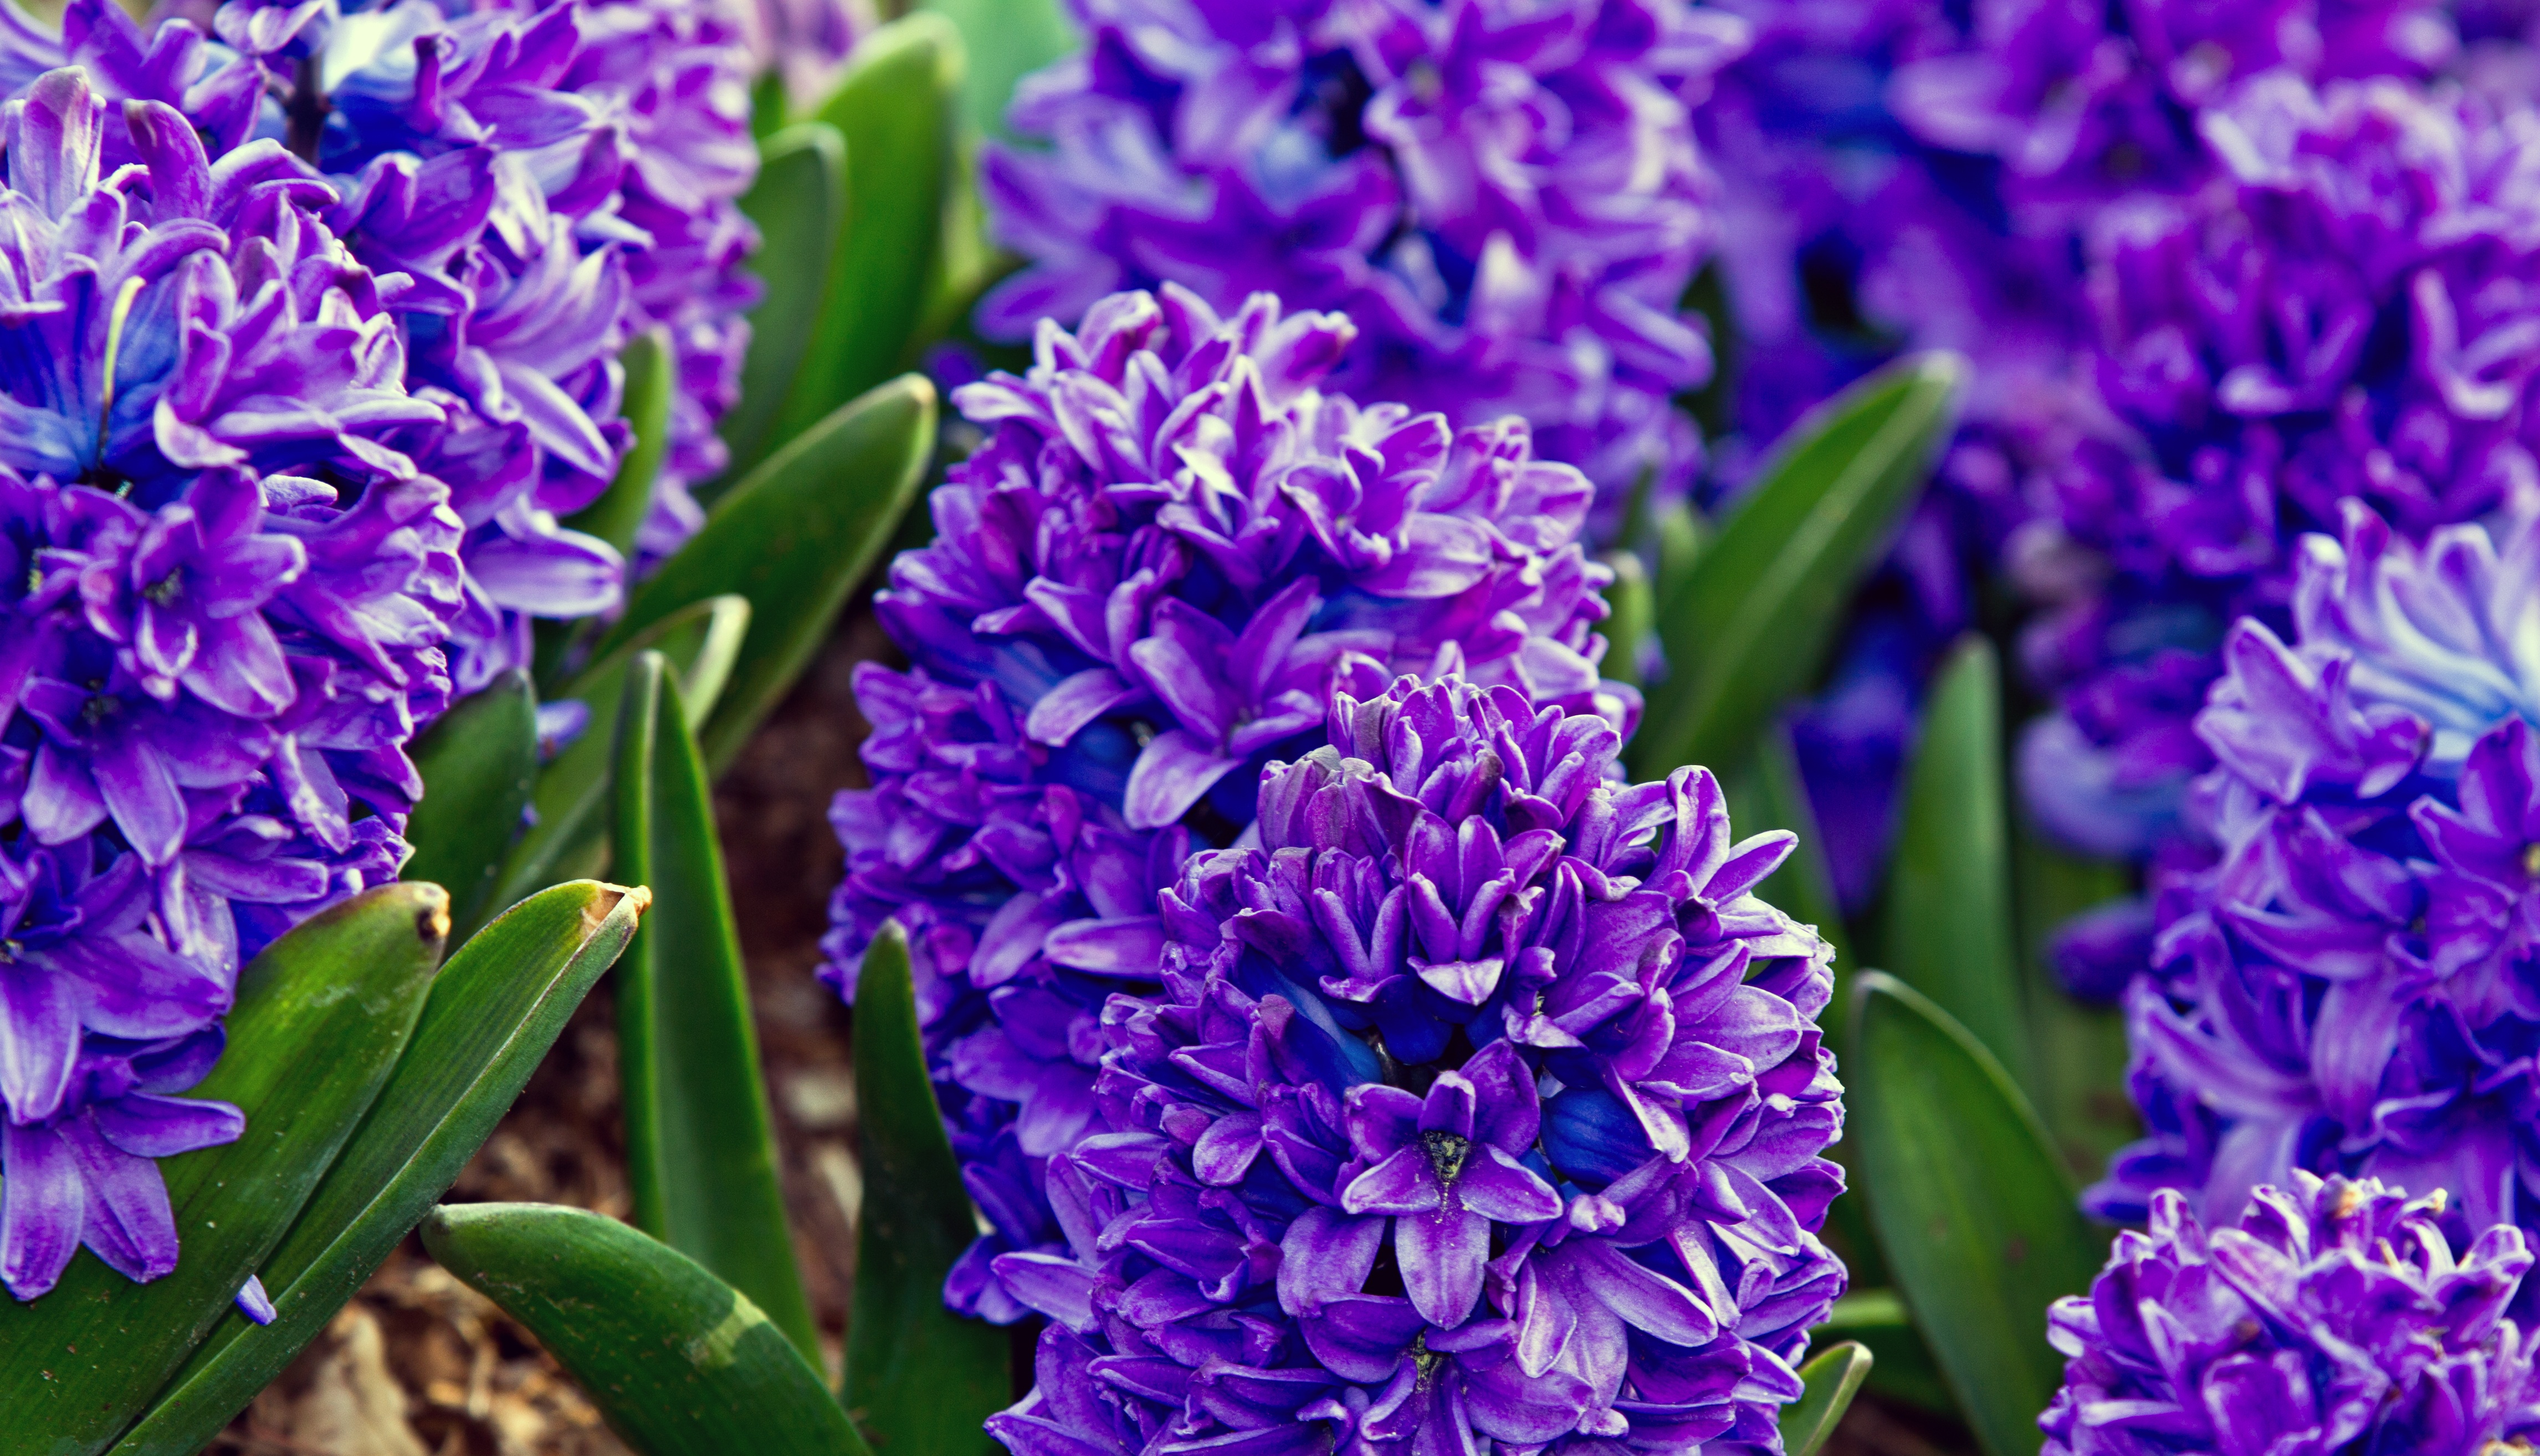
nature, plant, flower, spring, botany, flora, hyacinthus, hyacinth, flowering plant, land plant, english lavender